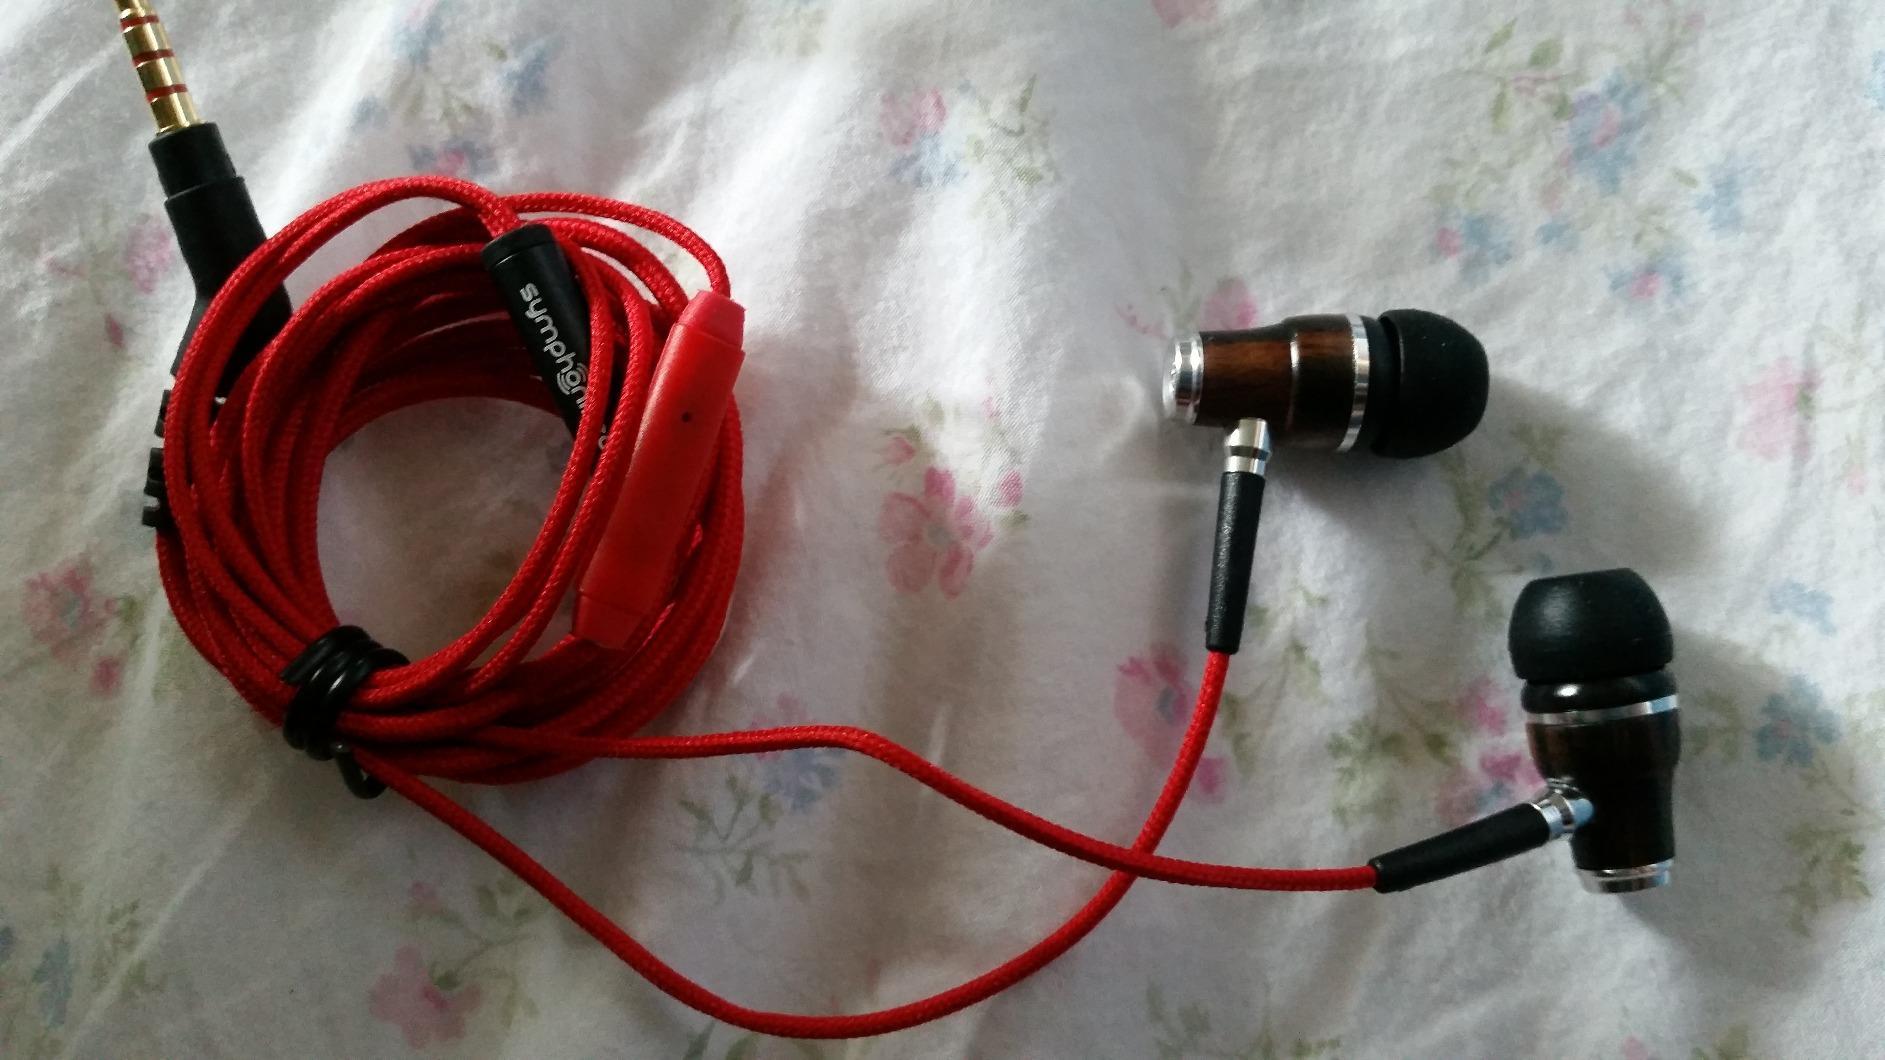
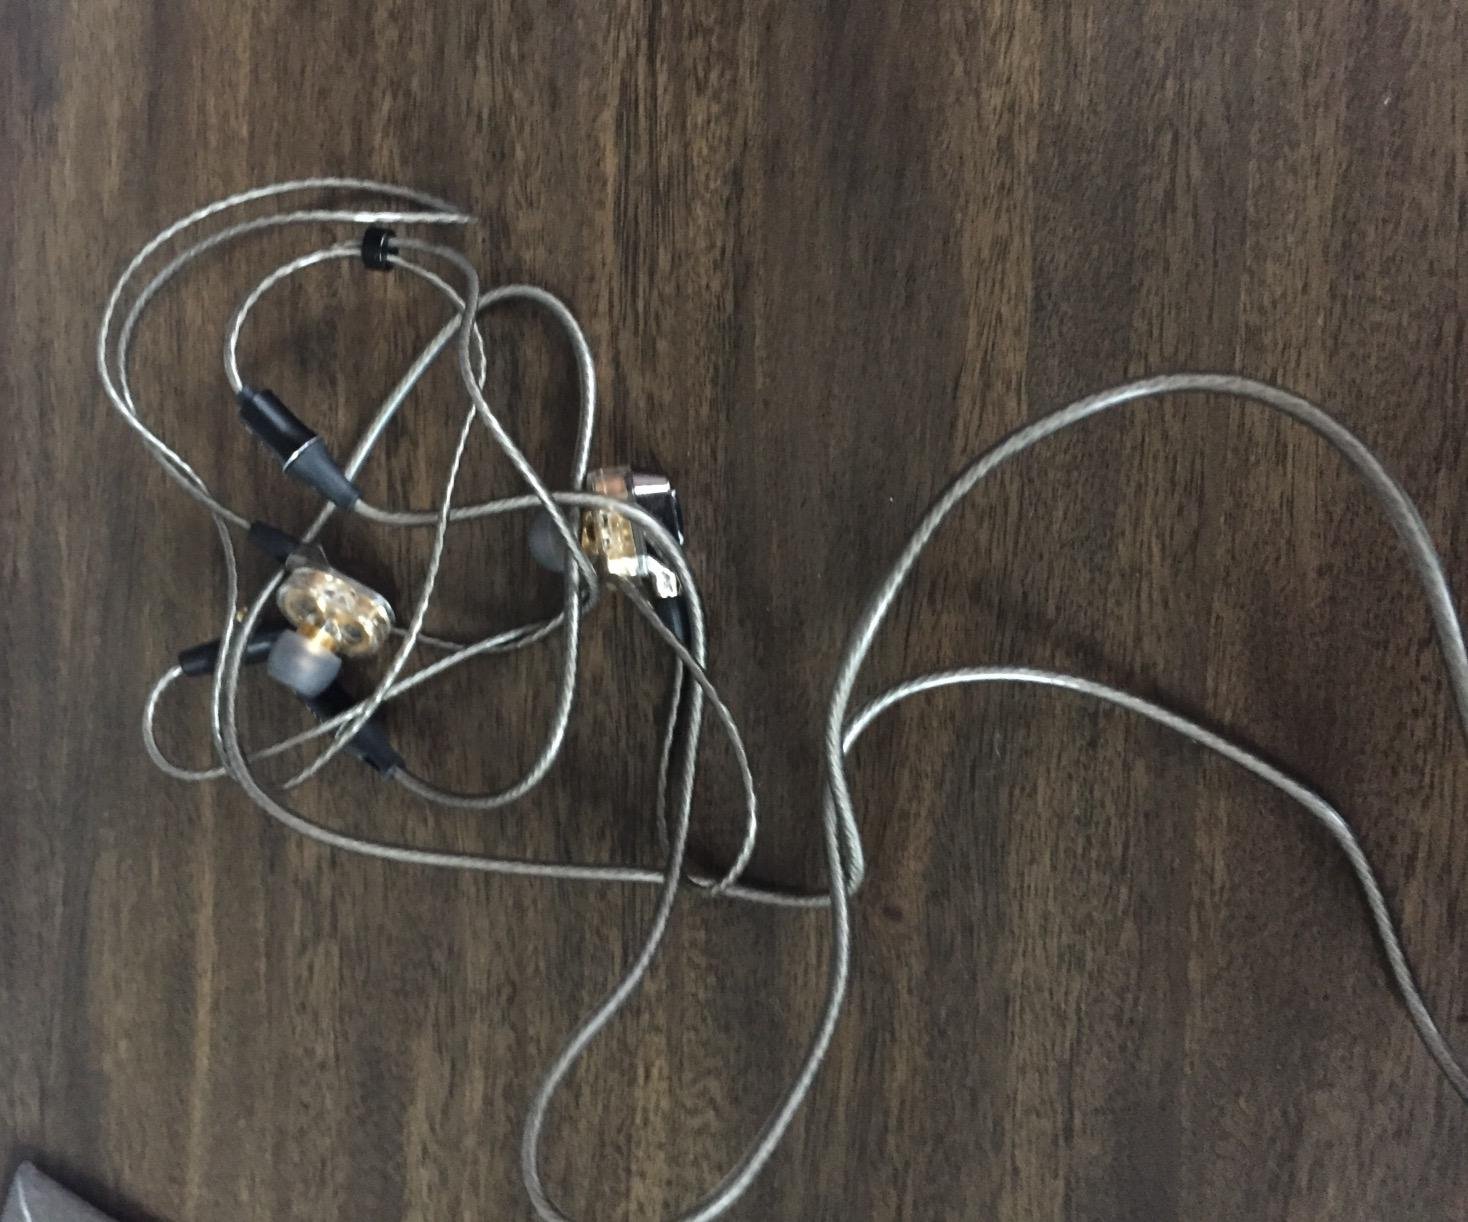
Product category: headphones
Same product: no